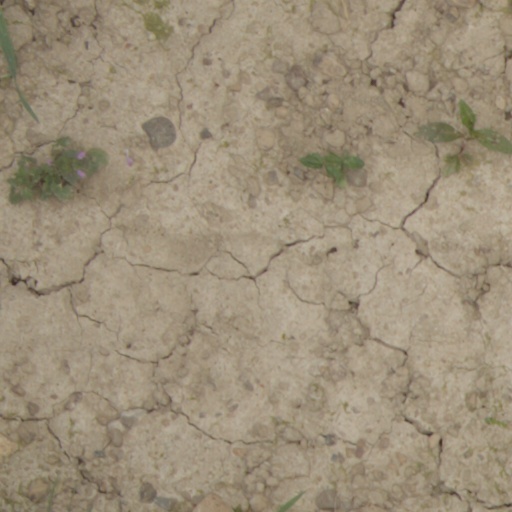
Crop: wheat